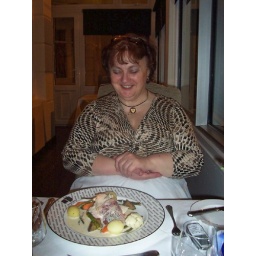
chicken in white sauce